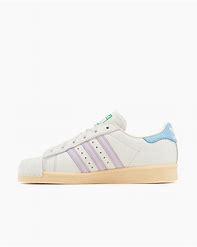
Brand: Adidas
Model: Superstar 82